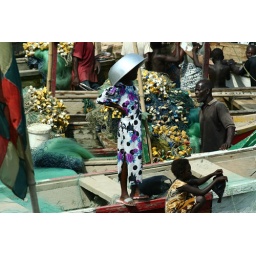
This lady was so colourful in purple and pink against the very green fishing nets.